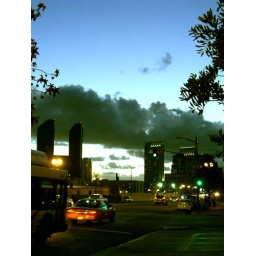
looking west on market street in downtown san diego